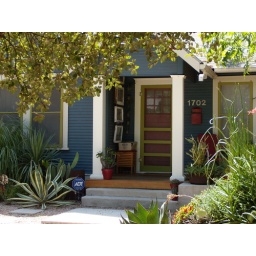
cute house near South Congress